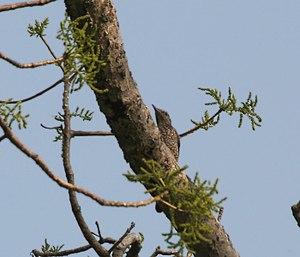
Le Monticole à ventre marron est une espèce de passereaux de la famille des Muscicapidae.